Japanese railway signals

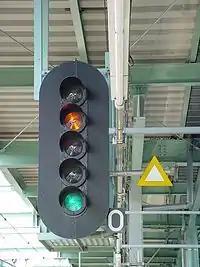
Vertical five-light signal, displaying yellow and green lights

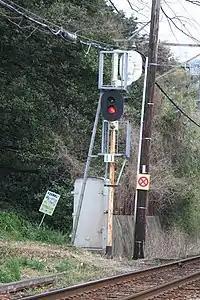
Two-light block signal (Y/R); signal post is shared by signals in both directions.

A block signal (閉塞信号機) begins a block section in an automatic-block system. In non-blocking operation a train can proceed past a block signal after stopping for one minute at the signal, even if the signal is "stop".